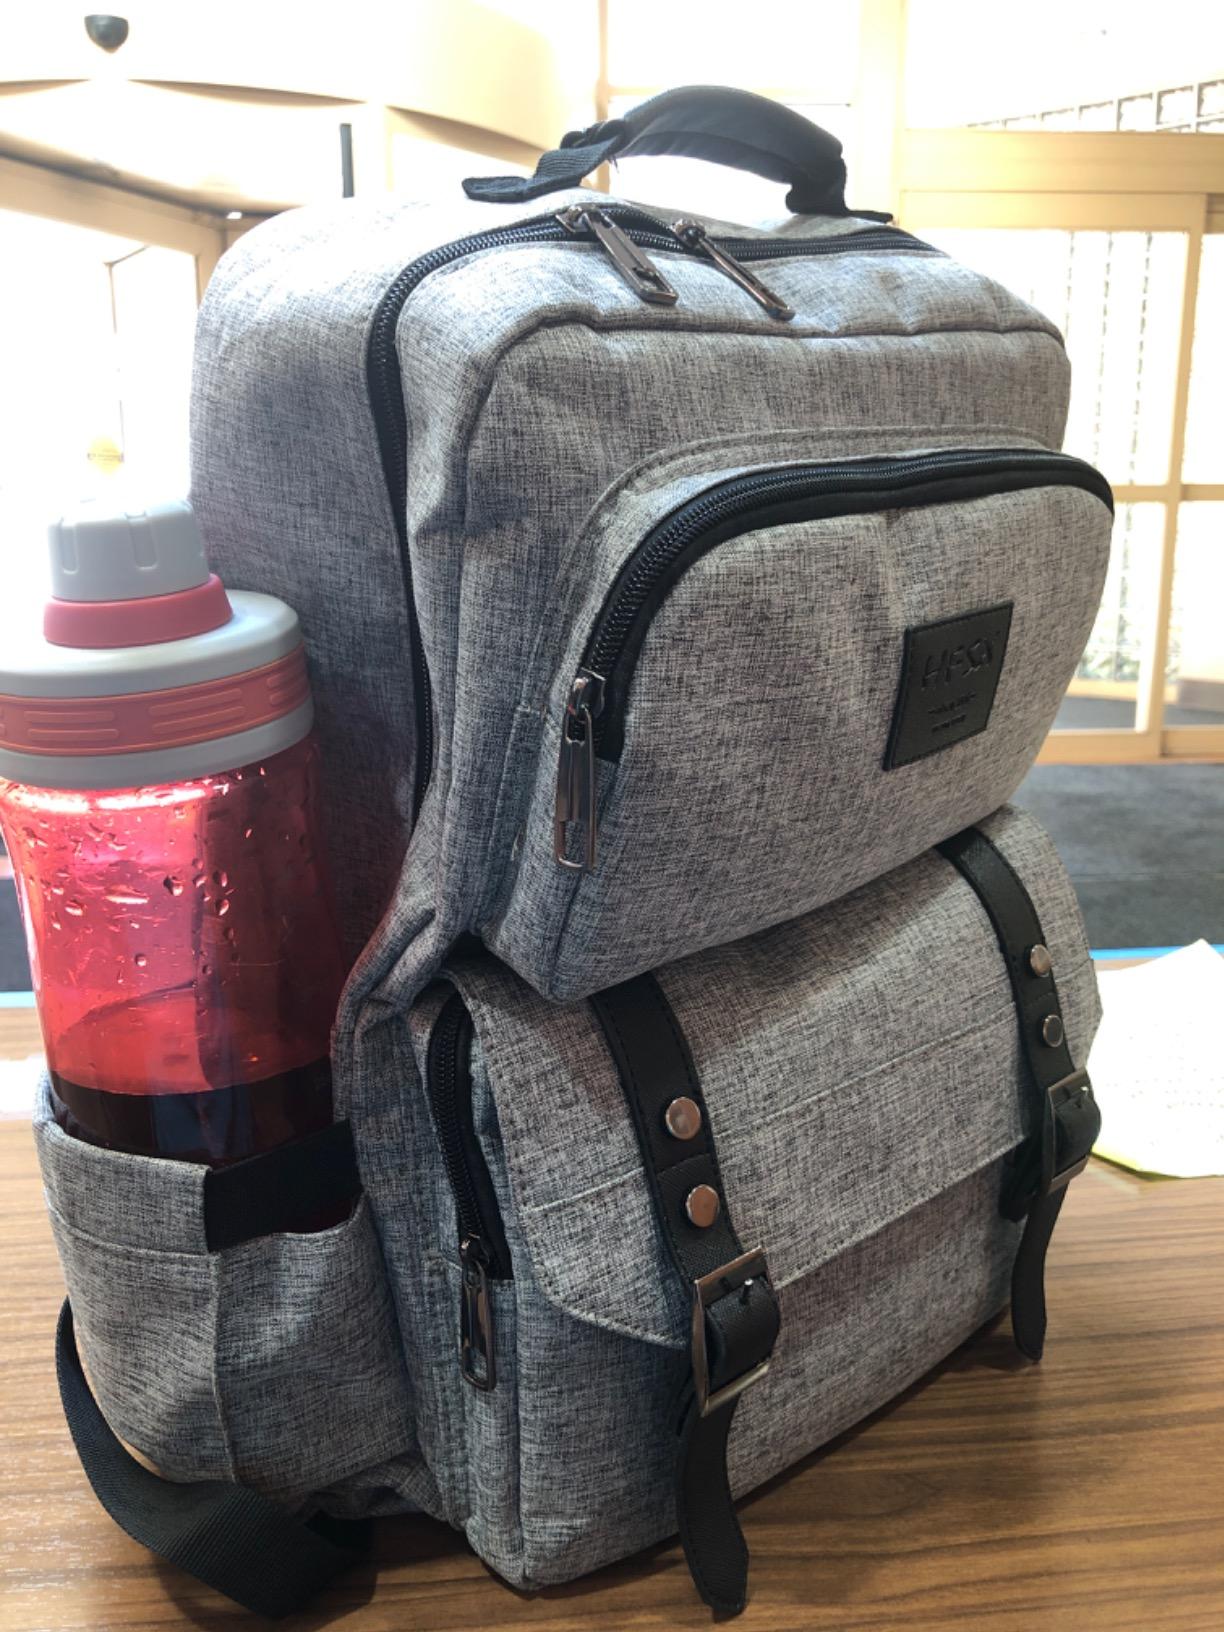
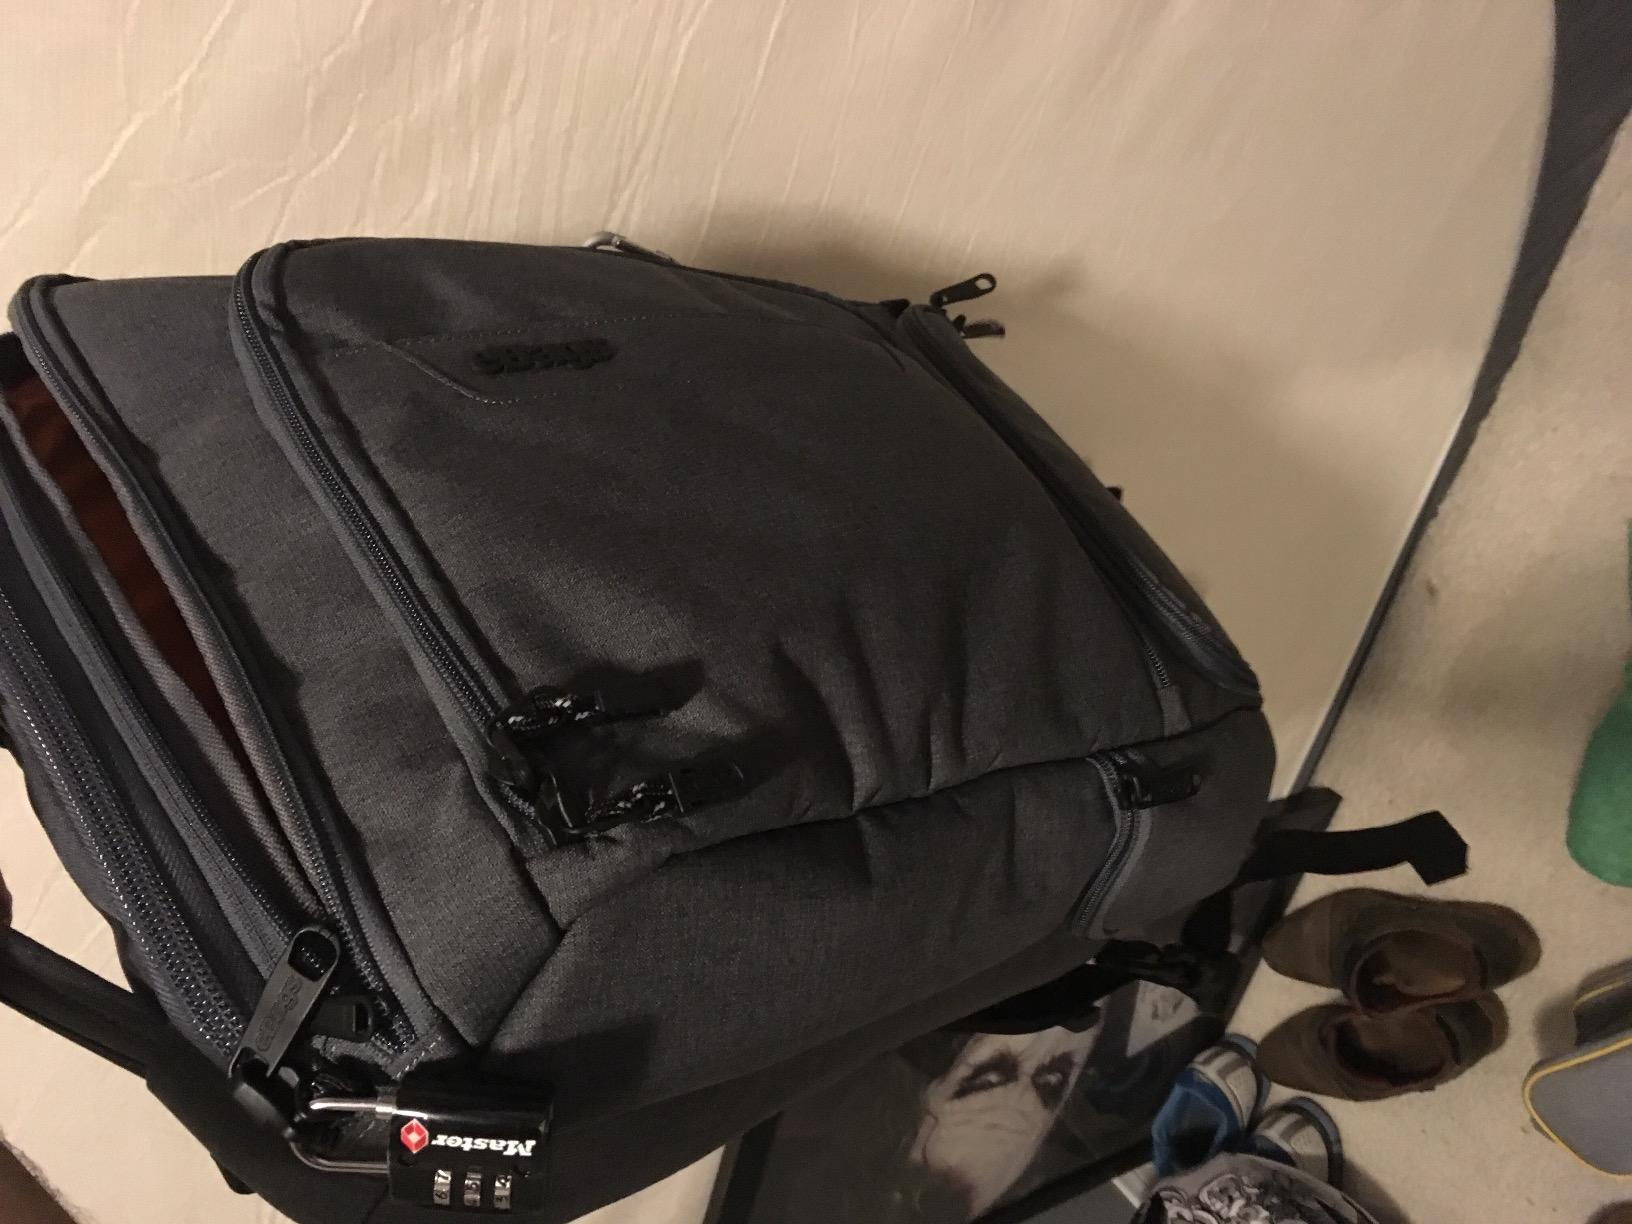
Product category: bag
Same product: no